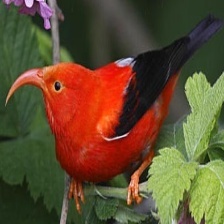
Species: IWI
Scientific name:  VESTIARIA COCCINEA.